Georg Lemberger

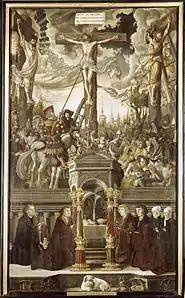
Epitaph for Valentin Schmidburg (1522)

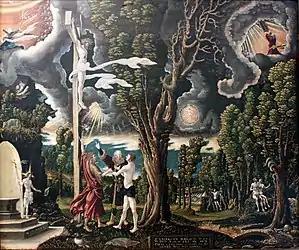
Fall and Redemption (1535)

Georg Lemberger (c.1490–1500, in Landshut – c.1540–1545) was a German painter and woodcut artist.